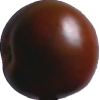
Label: tomato_maroon